Corn dog

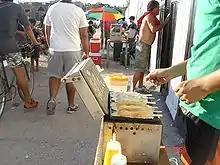
Panchukers in Argentina

German immigrants in Texas, who were sausage-makers finding resistance to the sausages they used to make, have been credited with introducing the corn dog to the United States, though the serving stick came later. A US patent filed in 1927, granted in 1929, for a "Combined Dipping, Cooking, and Article Holding Apparatus", describes corn dogs, among other fried food impaled on a stick; it reads in part: